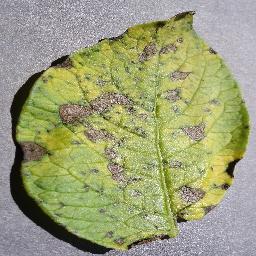
Etiqueta: Tizon_Temprano